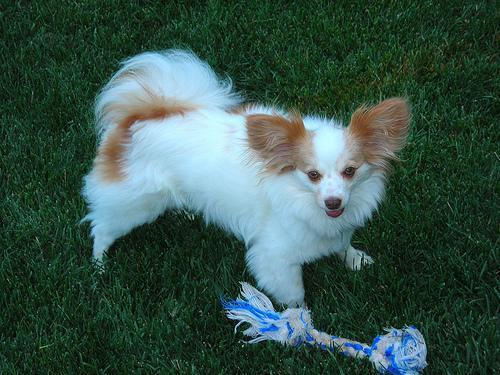
papillon